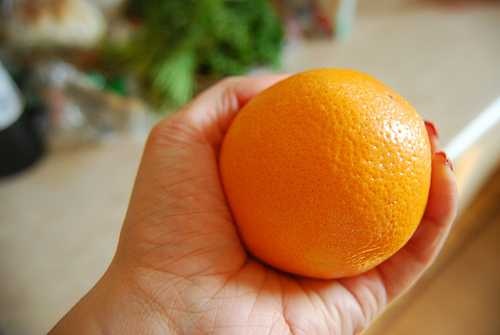
Label: Orange